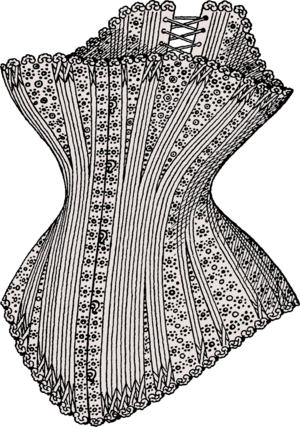
Korset / Historie / Genkomst i 1800-tallet
Et luksuriøst silkekorset fra Victoriatiden i 1880. Fra bogen Le corset dans l'art et les moeurs du XIIIe au XXe siècle (Henri Clouzot, 1933)
Et korset er en beklædningsgenstand, der som regel bæres af kvinder og sidder stramt omkring mave, talje og hofter. Korsettet er ofte forsynet med stivere og snøres tæt til kroppen. Det blev især anvendt fra renæssancen indtil første del af 1900-tallet, hvor det til dels blev afløst af hofteholder og BH. Korset er også blevet kaldt snøreliv. Mennesker der fremstiller korsetter kaldes korsetmagere. Ordet korset er et lån fra fransk 'corset', der er afledt af oldfransk 'cors'.